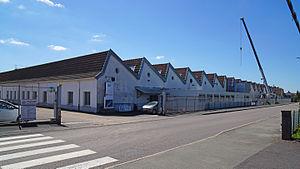
L'usine Lisi Automotive à Mélisey.
LISI est une entreprise française cotée à la Bourse de Paris, spécialisée dans la fabrication de fixation et de composants d'assemblage pour les industries automobile et aérospatiale, et la fabrication d'implants médicaux et d'ancillaires.
Mélisey est une commune française située dans le département de la Haute-Saône, en région Bourgogne-Franche-Comté. Elle est le siège de la communauté de communes des mille étangs.